Hannah Arendt

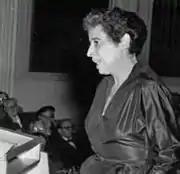
Photo of Hannah Arendt lecturing in Germany, 1955

On 5 May 1940, in anticipation of the German invasion of France and the Low Countries that month, the military governor of Paris issued a proclamation ordering all "enemy aliens" between 17 and 55 who had come from Germany (predominantly Jews) to report separately for internment. The women were gathered together in the Vélodrome d'Hiver on 15 May, so Hannah Arendt's mother, being older than 55, was allowed to stay in Paris. Arendt described the process of making refugees as "the new type of human being created by contemporary history ... put into concentration camps by their foes and into internment camps by their friends". The men, including Blücher, were sent to Camp Vernet in southern France, close to the Spanish border. Arendt and the other women were sent to Camp Gurs, to the west of Gurs, a week later. The camp had earlier been set up to accommodate refugees from Spain. On 22 June, France capitulated and signed the Compiègne armistice, dividing the country. Gurs was in the southern Vichy controlled section. Arendt describes how, "in the resulting chaos we succeeded in getting hold of liberation papers with which we were able to leave the camp", which she did with approximately 200 of the 7,000 women held there, about four weeks later. There was no Résistance then, but she managed to walk and hitchhike north to Montauban, near Toulouse where she knew she would find help.